Answer in natural language. Where is black lshaped countertop (marked A) with respect to Doorway (marked B)? Choose between the following options: left or right
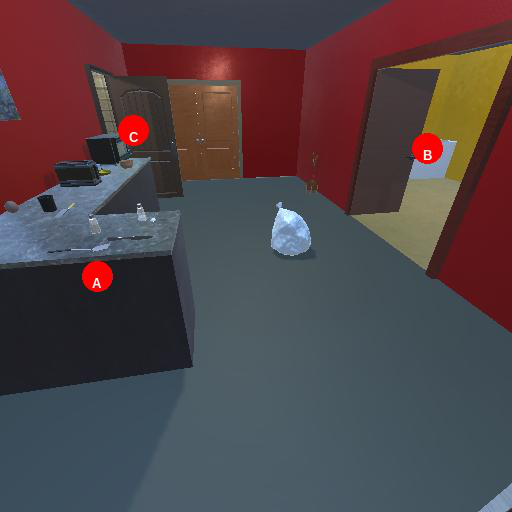
<answer>left</answer>